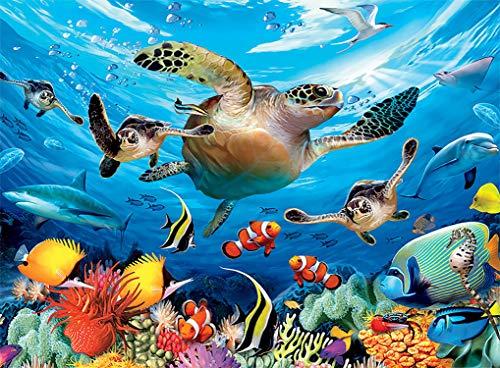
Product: Ceaco Undersea Glow Journey of The Sea Turtles Jigsaw Puzzle
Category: Toys & Games | Puzzles | Jigsaw Puzzles
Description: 100 piece puzzle.
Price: $7.58
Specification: ProductDimensions:6x6x2inches|ItemWeight:5.6ounces|ShippingWeight:5.6ounces(Viewshippingratesandpolicies)|DomesticShipping:ItemcanbeshippedwithinU.S.|InternationalShipping:ThisitemcanbeshippedtoselectcountriesoutsideoftheU.S.LearnMore|ASIN:B00J1M4XII|Itemmodelnumber:1616-4|Manufacturerrecommendedage:5-15years